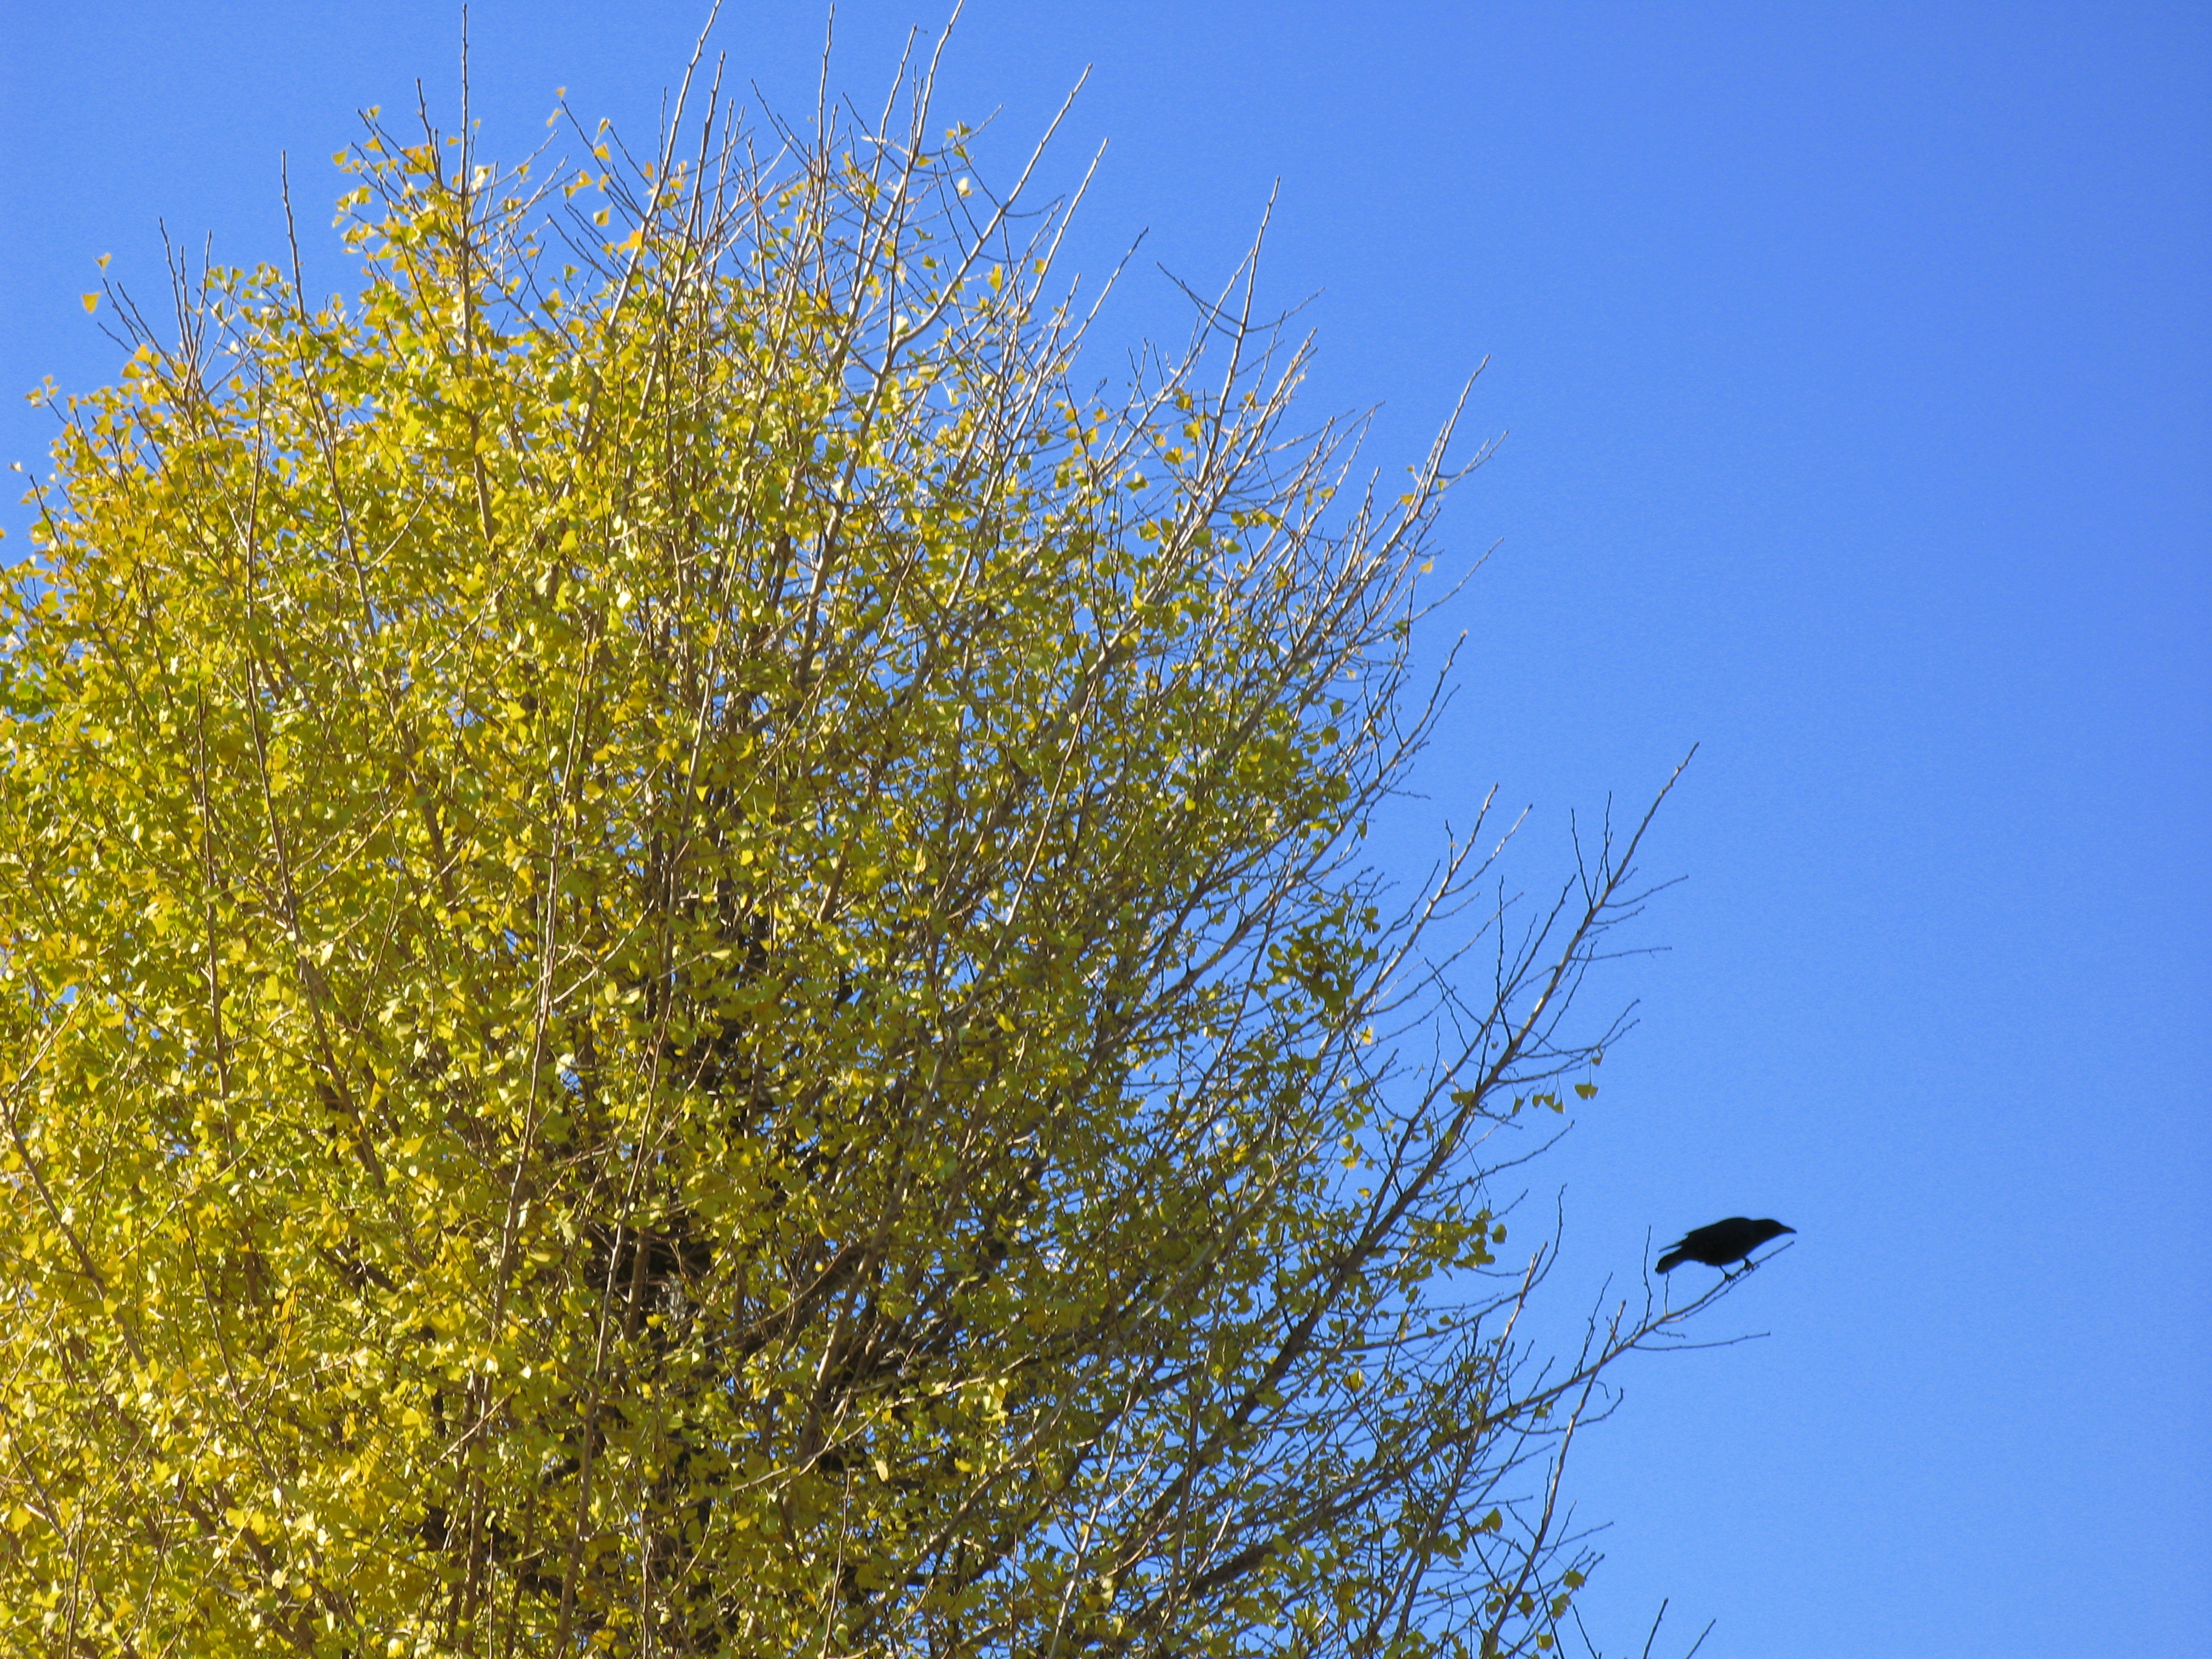
tree, branch, plant, sky, meadow, prairie, sunlight, leaf, flower, high, cool image, shrub, hires, ecosystem, hi, res, powershotg7, canong7, woody plant